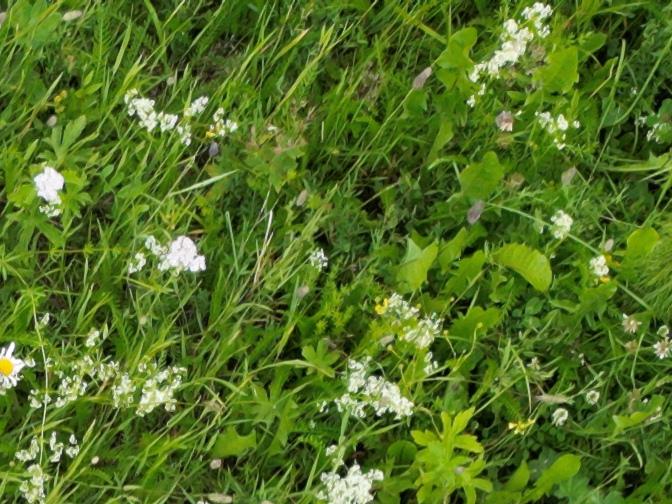
Flowers visible: yarrow flowers, yarrow flowers, yarrow flowers, yarrow flowers, yarrow flowers, yarrow flowers, yarrow flowers